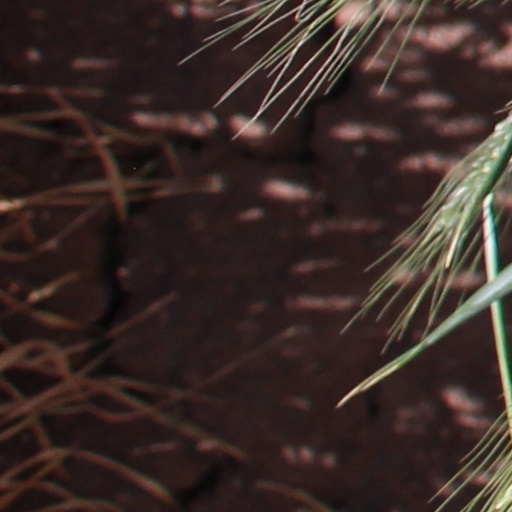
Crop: wheat